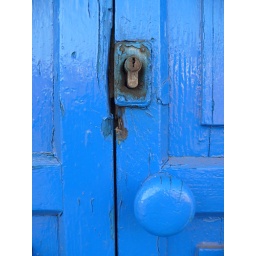
Only three colours allowed on doors and windows in Lanzarote, green, grey and !!!!!!!!!!!!!